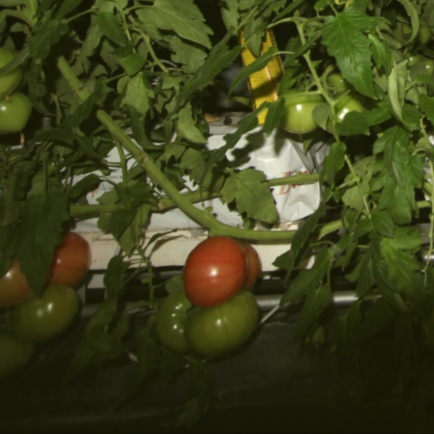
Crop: tomato